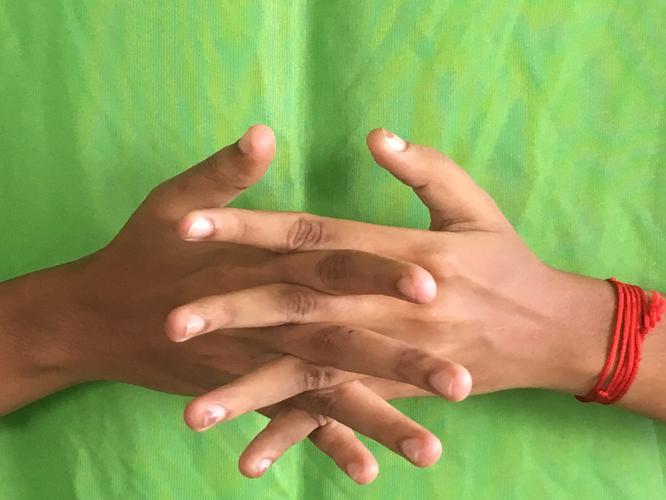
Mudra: Karkatta
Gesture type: double_hand